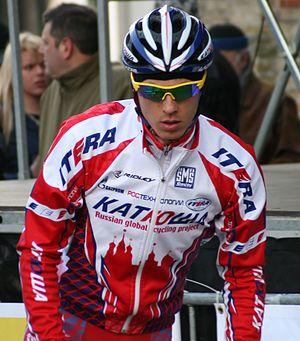
Evgeny Popov lors des Trois jours de Flandre occidentale 2010
L'équipe cycliste Itera-Katusha est une équipe cycliste russe active entre 2010 et 2015 et ayant le statut d'équipe continentale. C'est, avec l'équipe Katyusha Continental, la réserve de l'équipe ProTour Katusha. Elle porte le nom de la société russe Itera, l'un des principaux sponsors du projet Katusha.
Evgeny Popov est un coureur cycliste russe professionnel de 2006 à 2011, et directeur sportif de l'équipe Itera-Katusha de 2011 à 2014.